Lord Nelson-class battleship

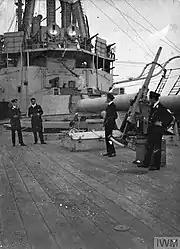
"Agamemnon"s 3-pounder Hotchkiss gun on a high-angle mount on the quarterdeck

Modifications to the sisters before 1920 were relatively minor. In 1909 the number of 3-pounders was reduced to four in "Agamemnon" and two in "Lord Nelson". In 1910–1911 a rangefinder was installed of the roof of the forward turret in both ships and another was added to the spotting top in "Agamemnon". The following year "Lord Nelson" had her spotting top modified to accommodate one as well. In 1913–1914 the ship had an additional rangefinder added to her bridge. The remaining 3-pounders were removed from the ships in 1914–1915 as were the rooftop and bridge rangefinders. A pair of 12-pounders were removed from the after superstructure in exchange for a pair of 3-pounder Hotchkiss guns on high-angle mounts. In 1916–1917, four 12-pounders were removed from the forward superstructure in "Agamemnon" while "Lord Nelson" only lost two. That ship lost two more from her aft superstructure in 1918.